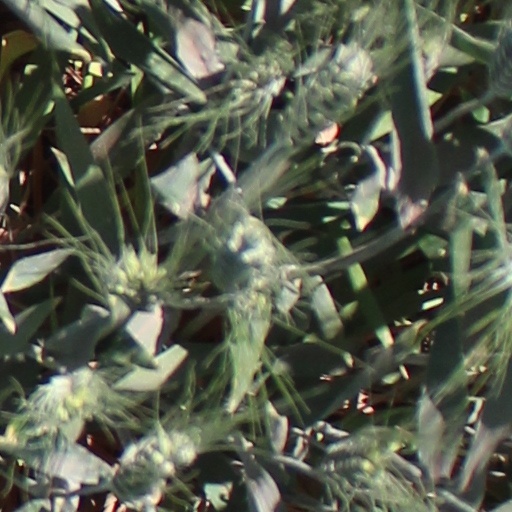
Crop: wheat